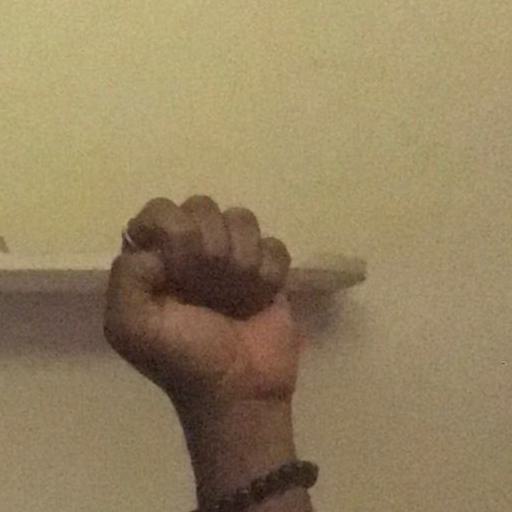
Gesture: fist